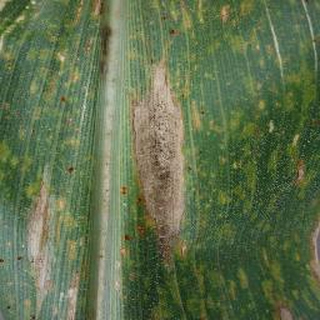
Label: corn_northern_leaf_blight